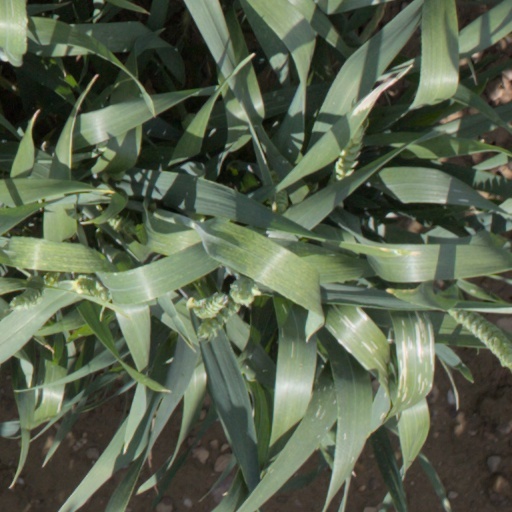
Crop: wheat